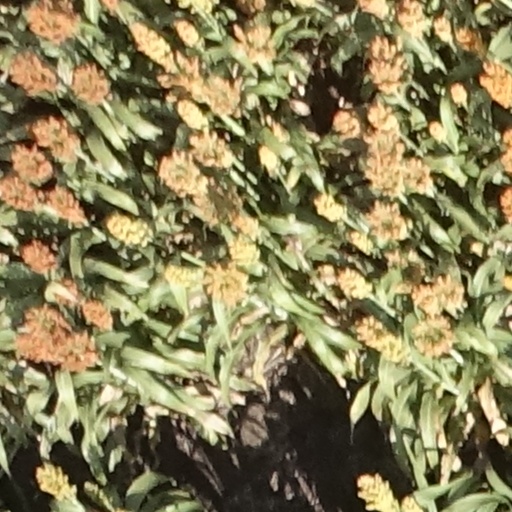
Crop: sorghum